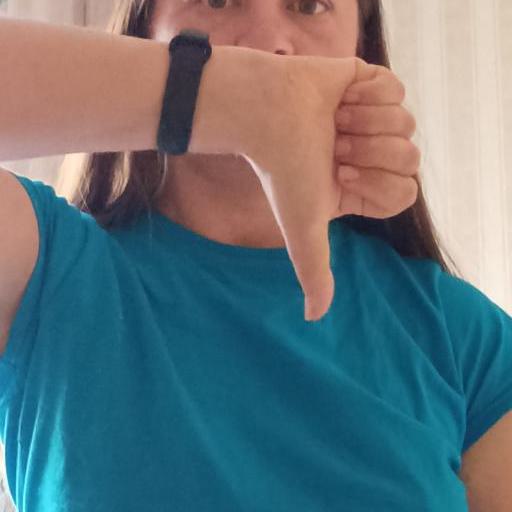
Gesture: dislike